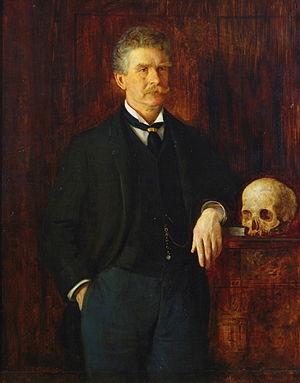
Ambrose Gwinnett Bierce est un écrivain et journaliste américain.